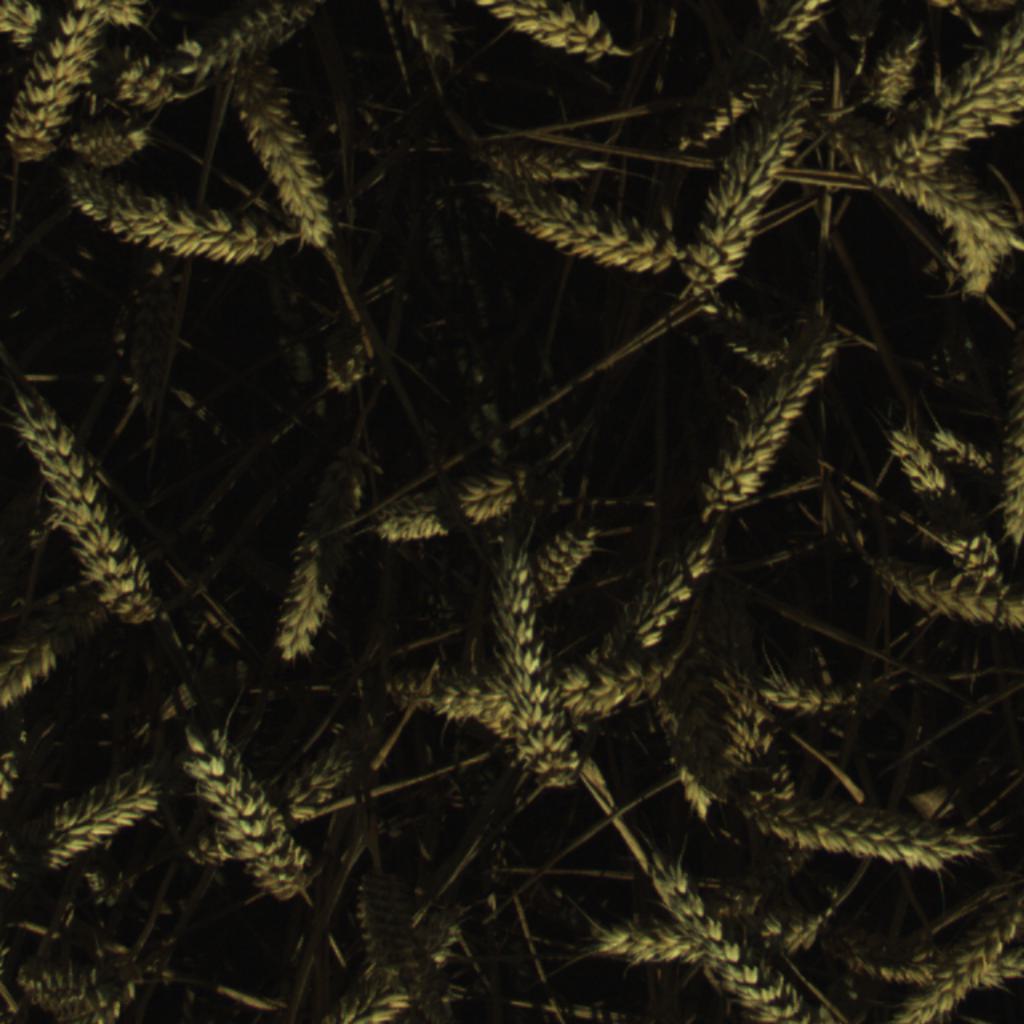
Country: Belgium
Location: Gembloux
Wheat development stage: Ripening